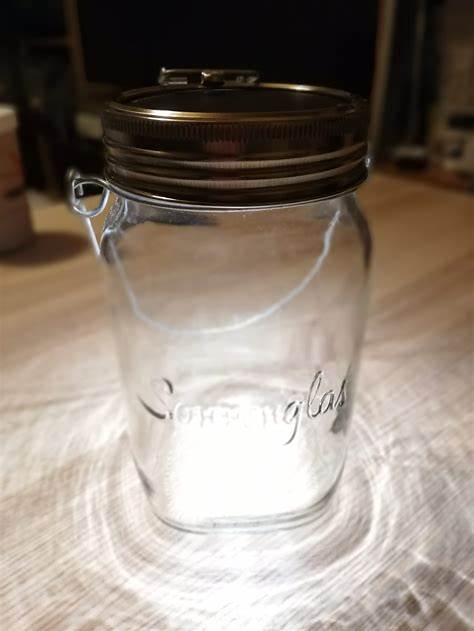
Waste category: glass